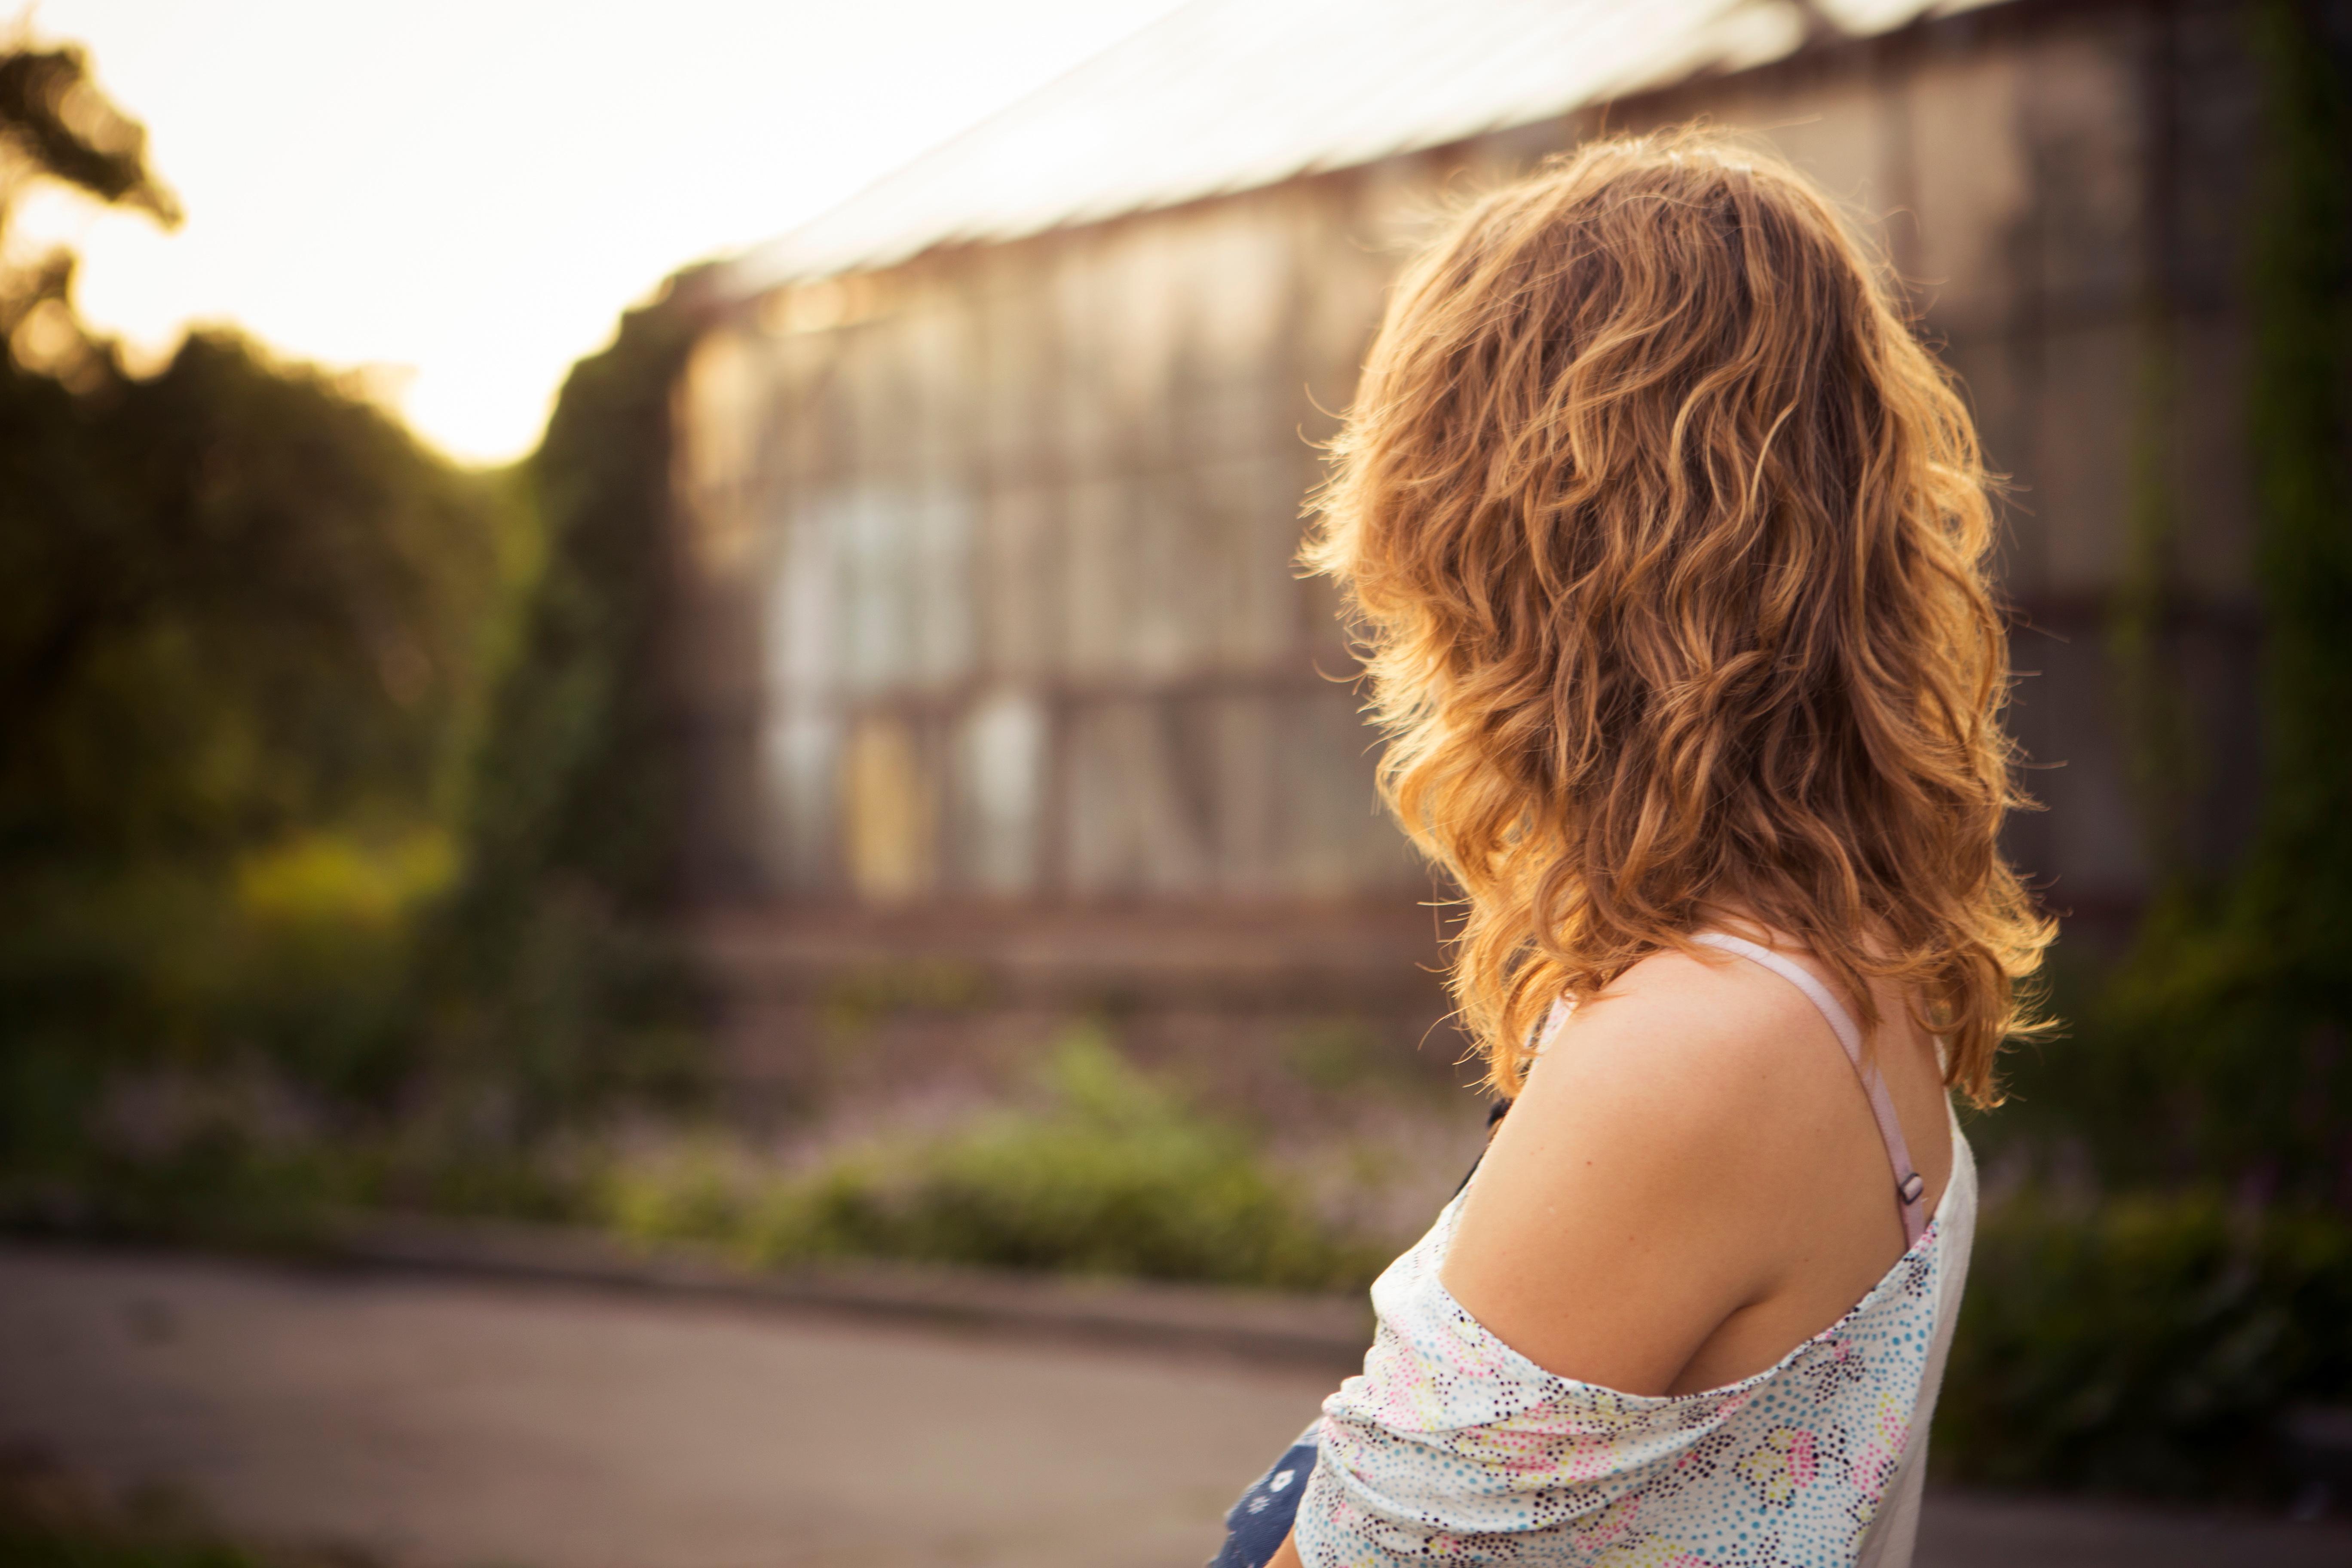
person, girl, woman, hair, photography, sunlight, morning, portrait, model, spring, autumn, romance, fashion, lady, shoulder, curly hair, season, dress, eye, photograph, beauty, emotion, interaction, photo shoot, portrait photography